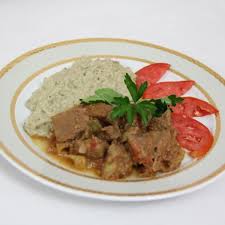
Yemek: hunkar_begendi